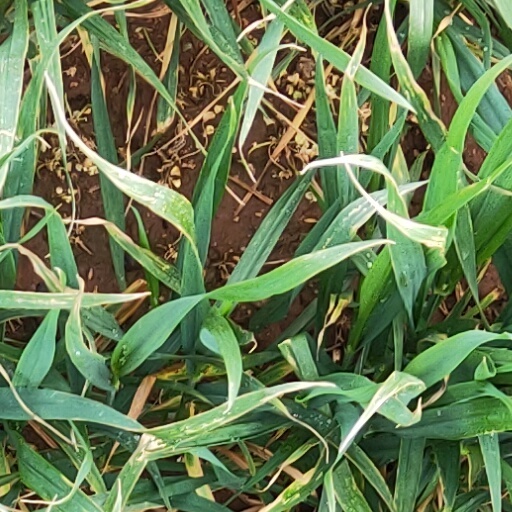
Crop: wheat